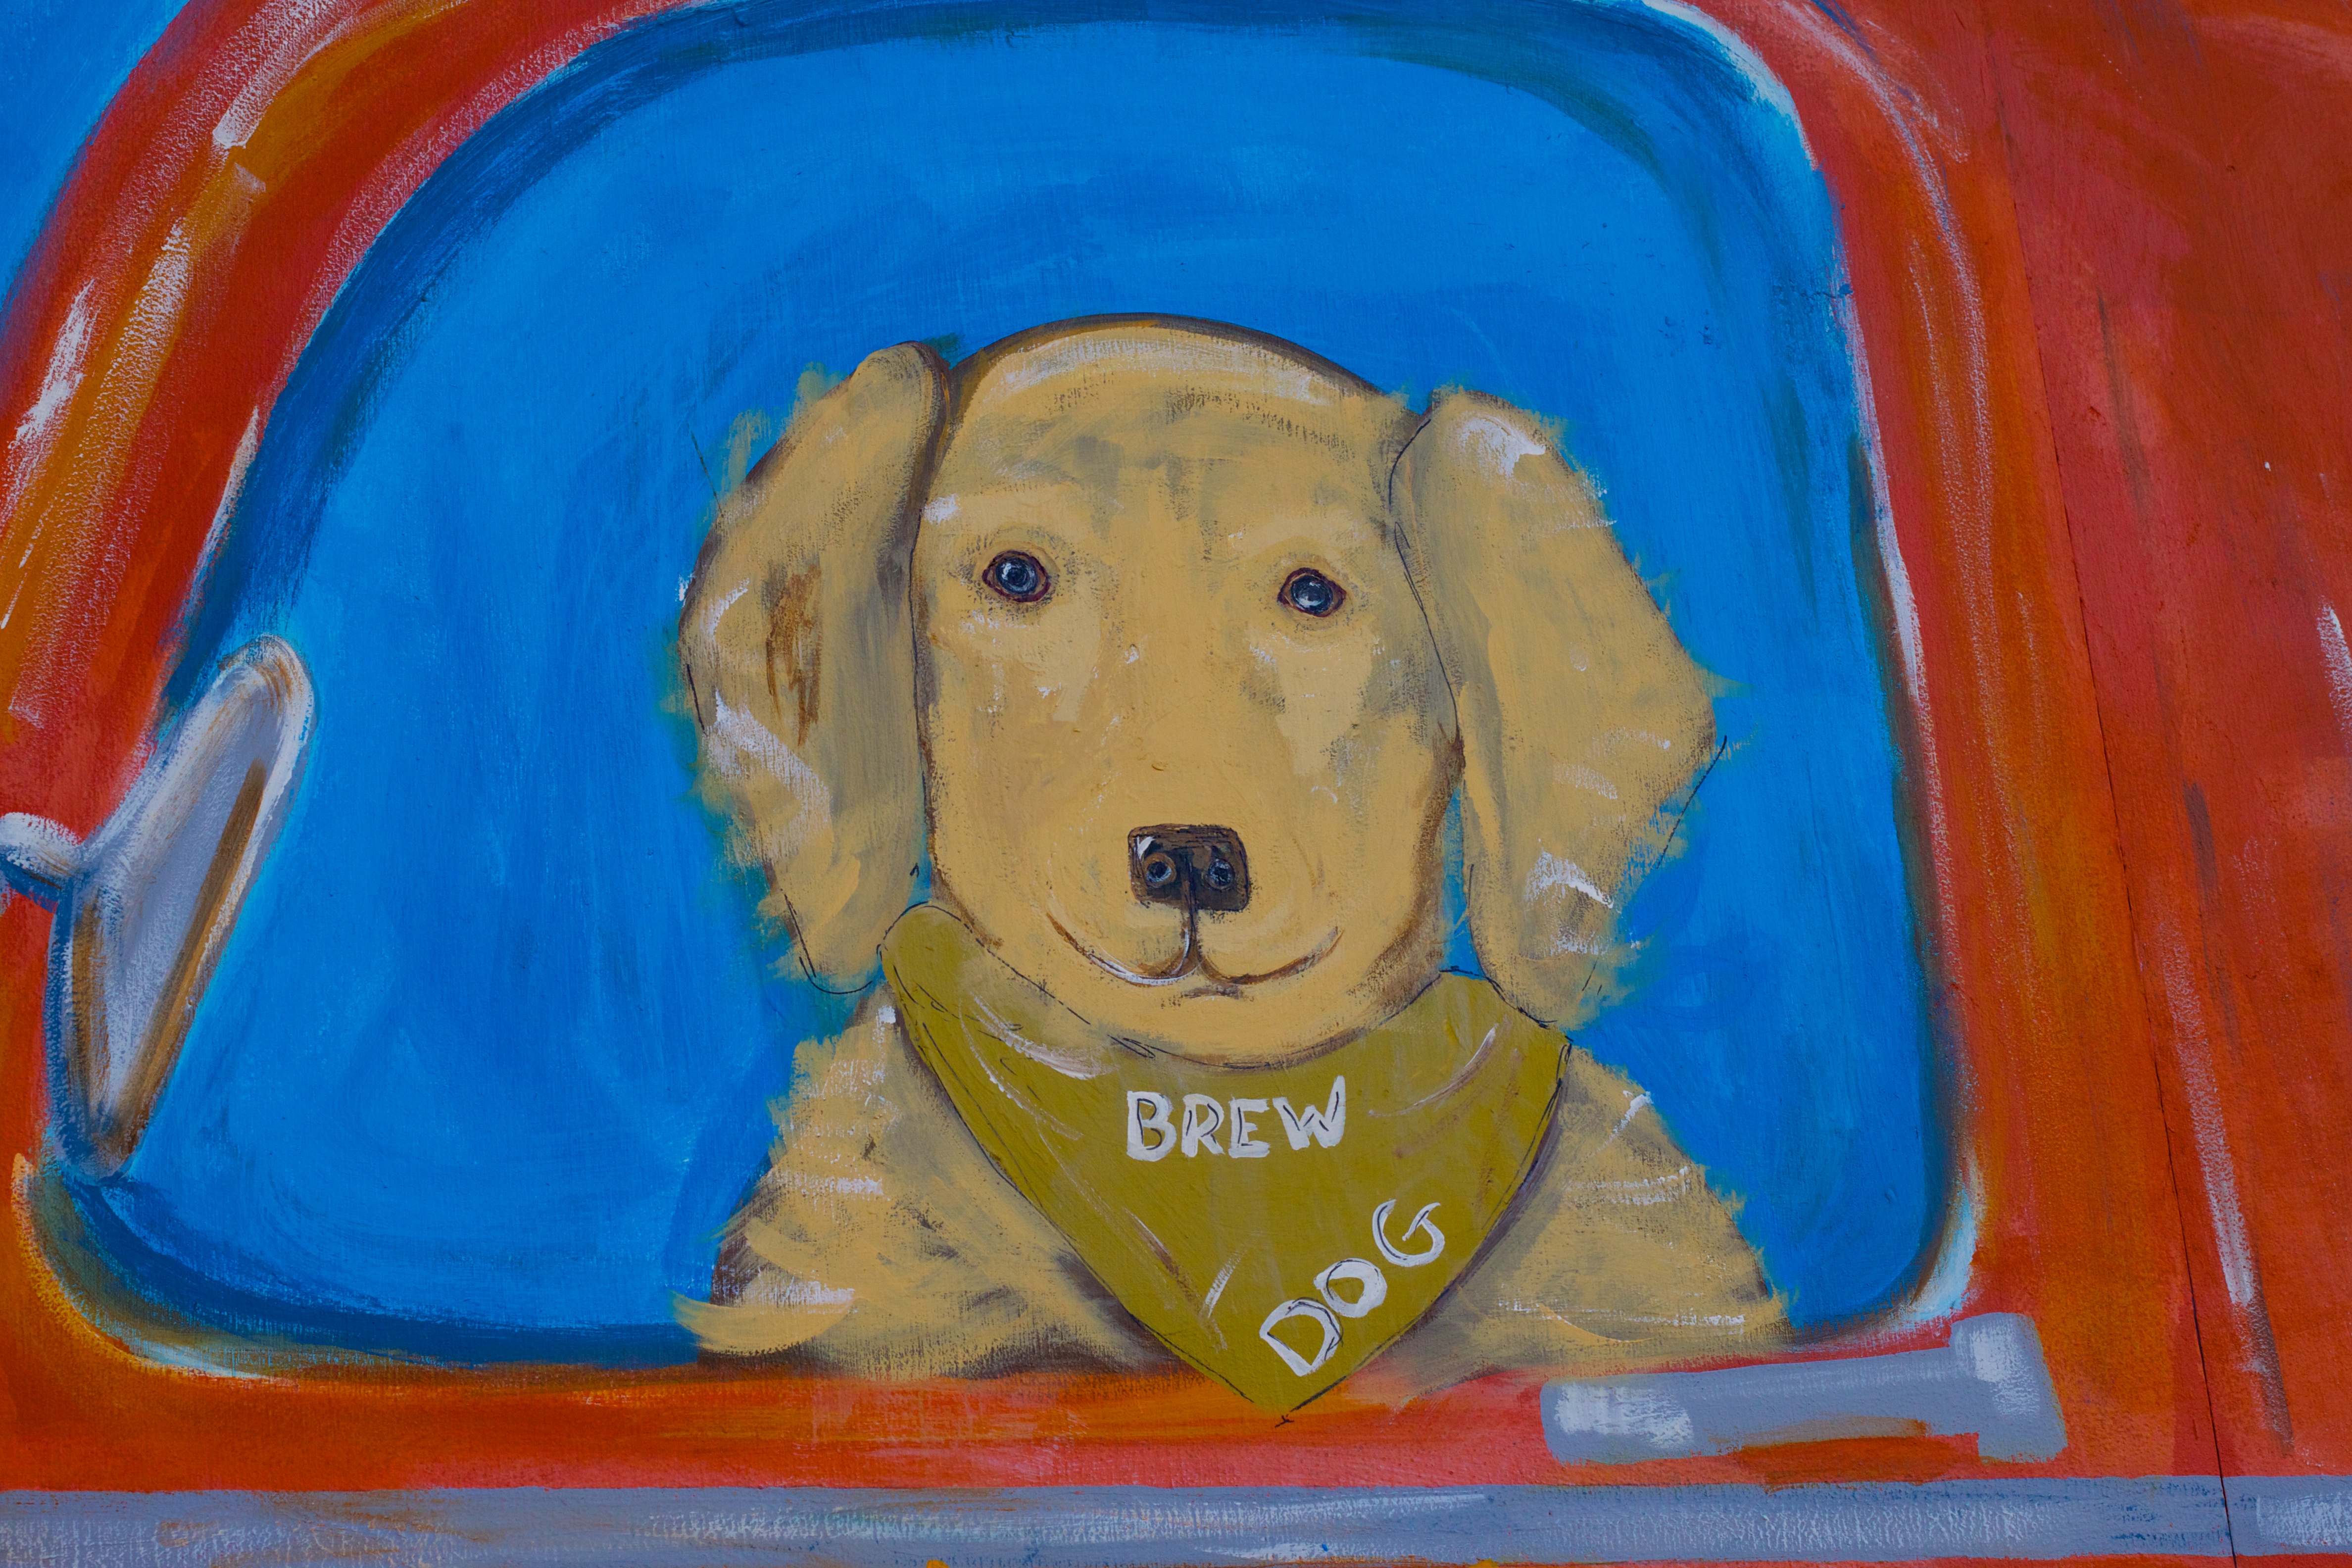
dog, painting, thatbrewery, dog like mammal